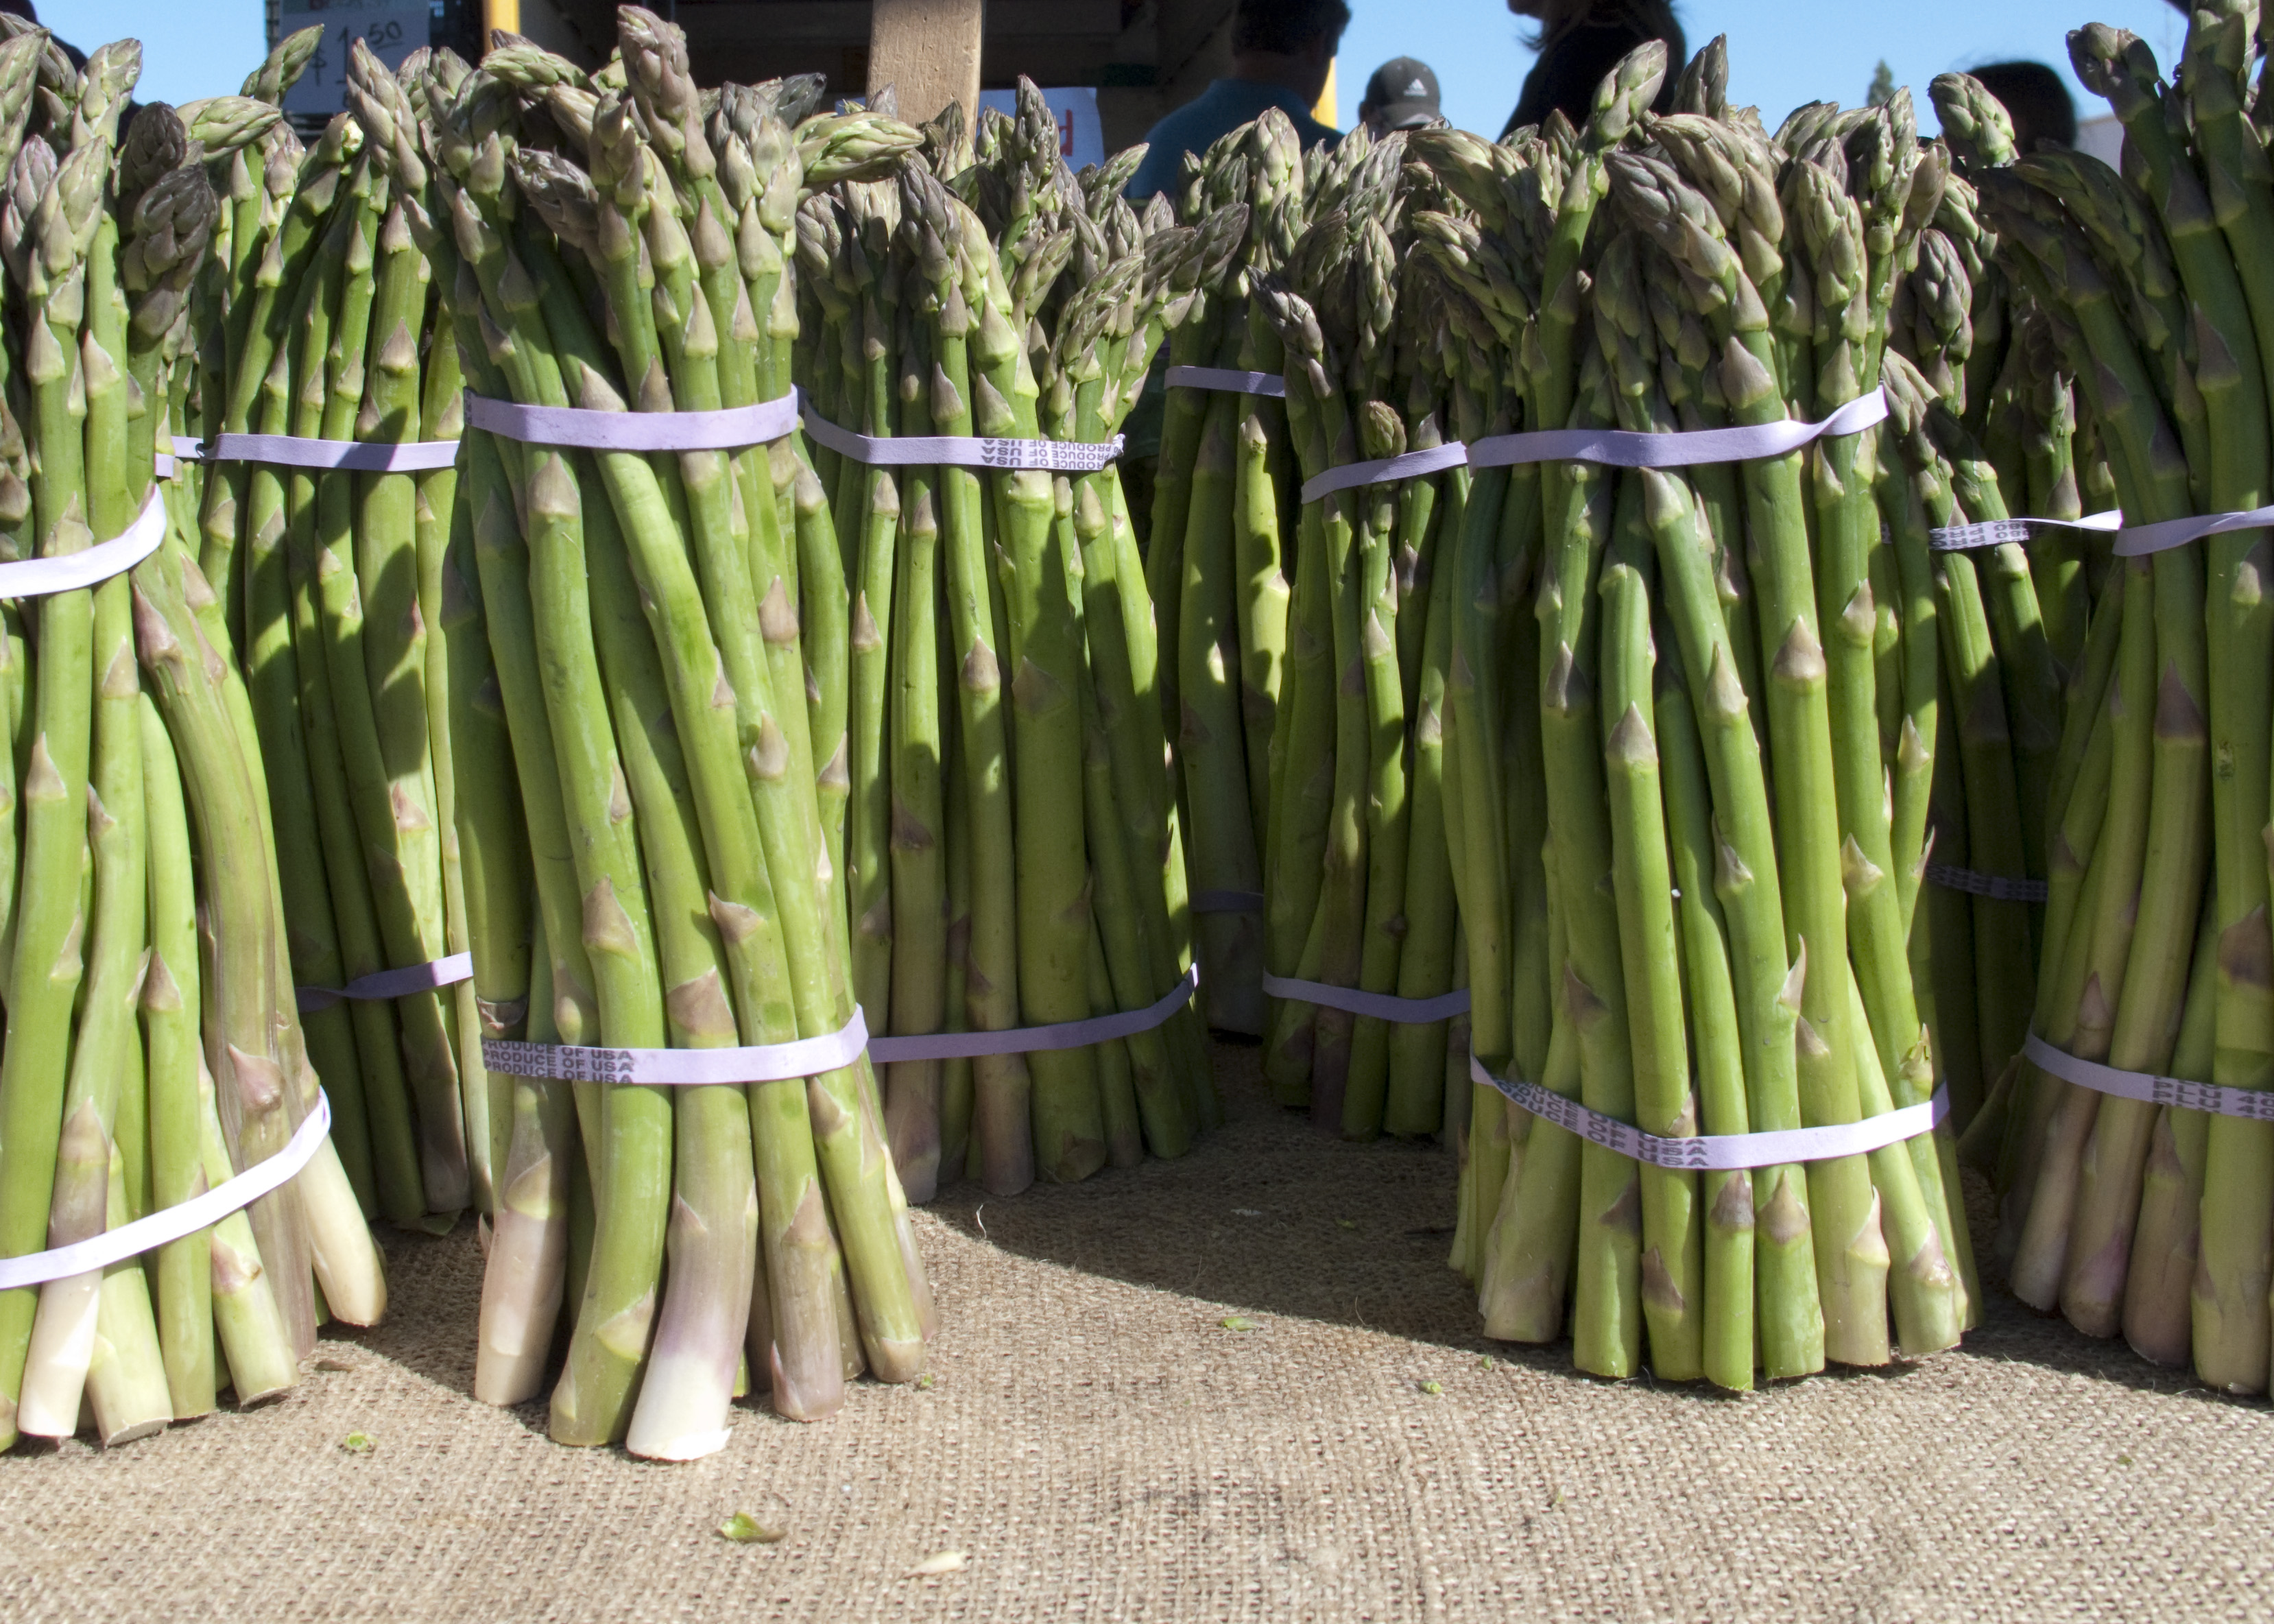
food, produce, vegetable, crop, agriculture, sacramento, grass family